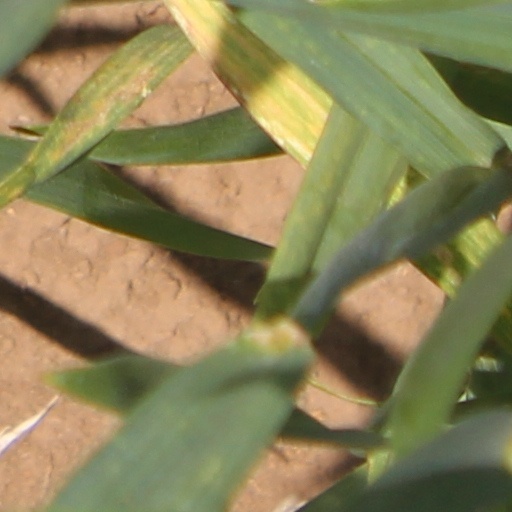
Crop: wheat